Airport rail link

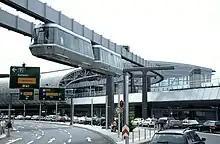
SkyTrain, Dusseldorf

Examples include Soekarno–Hatta International Airport via Soekarno–Hatta Airport Skytrain to/from SHIA station, London Luton Airport via Luton DART to/from Luton Airport Parkway station, and Paris Orly Airport via Orlyval to/from Antony station.